Tourette (automobile)

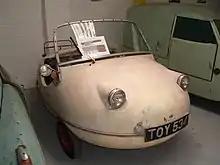

The Tourette was a microcar by Carr Brothers (later Progress Supreme Co Ltd) of Purley, London, England between 1956 and 1958.